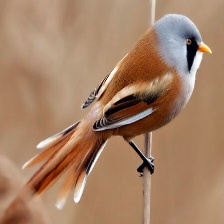
Species: BEARDED REEDLING
Scientific name: PANURUS BIARMICUS